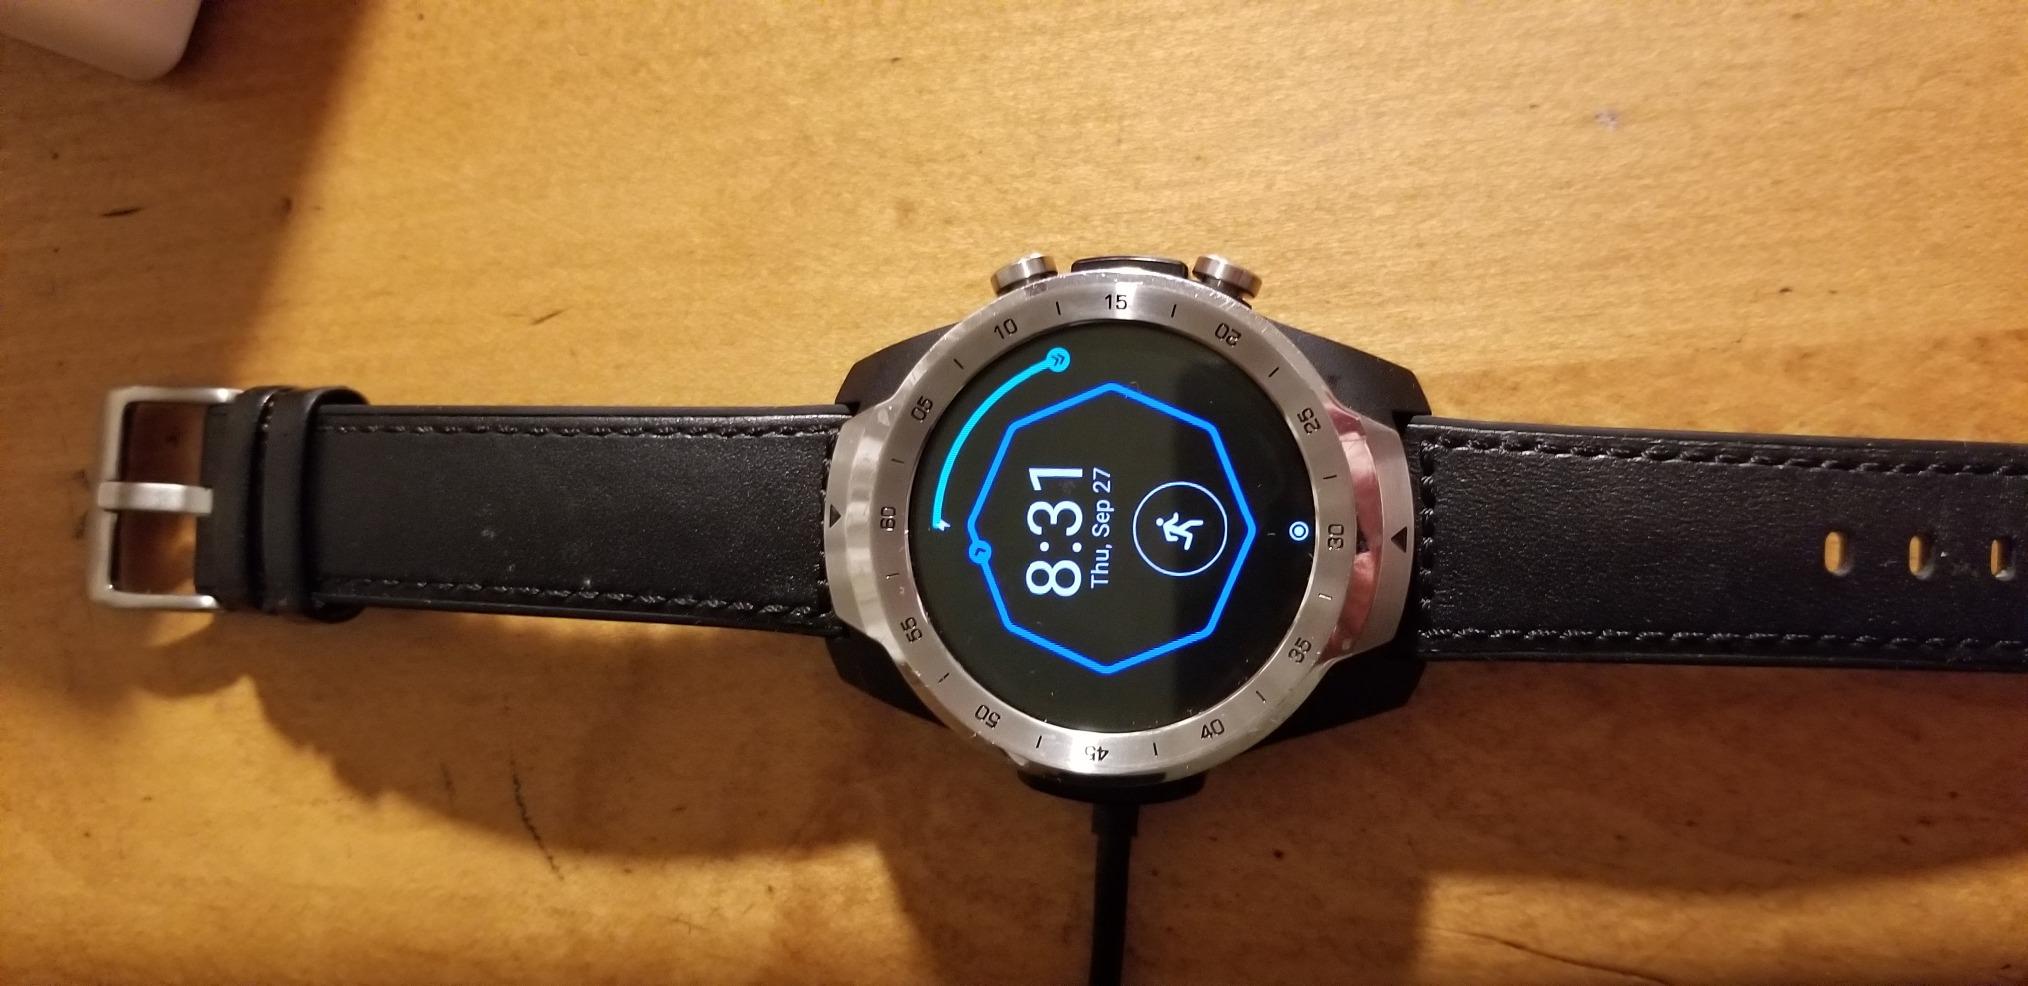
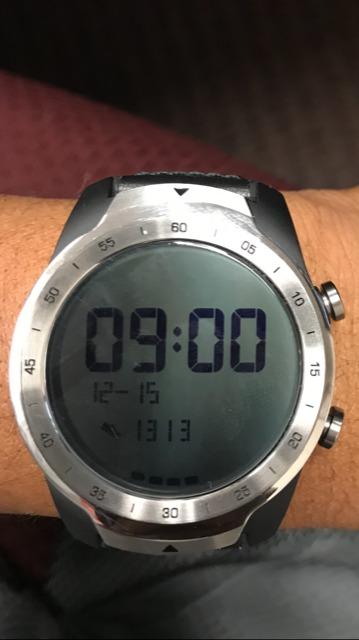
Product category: smartwatch
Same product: yes